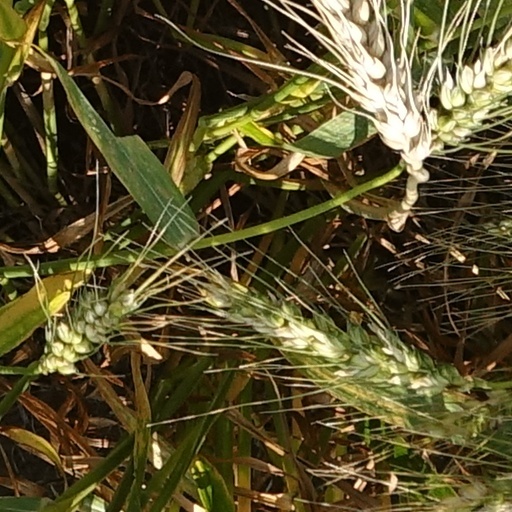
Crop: wheat